Richard Randolph McMahon

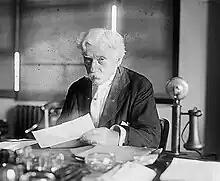
Richard Randolph McMahon

Richard Randolph McMahon (July 30, 1852 – April 19, 1935) was a lawyer from West Virginia who served as Solicitor of the United States Treasury.